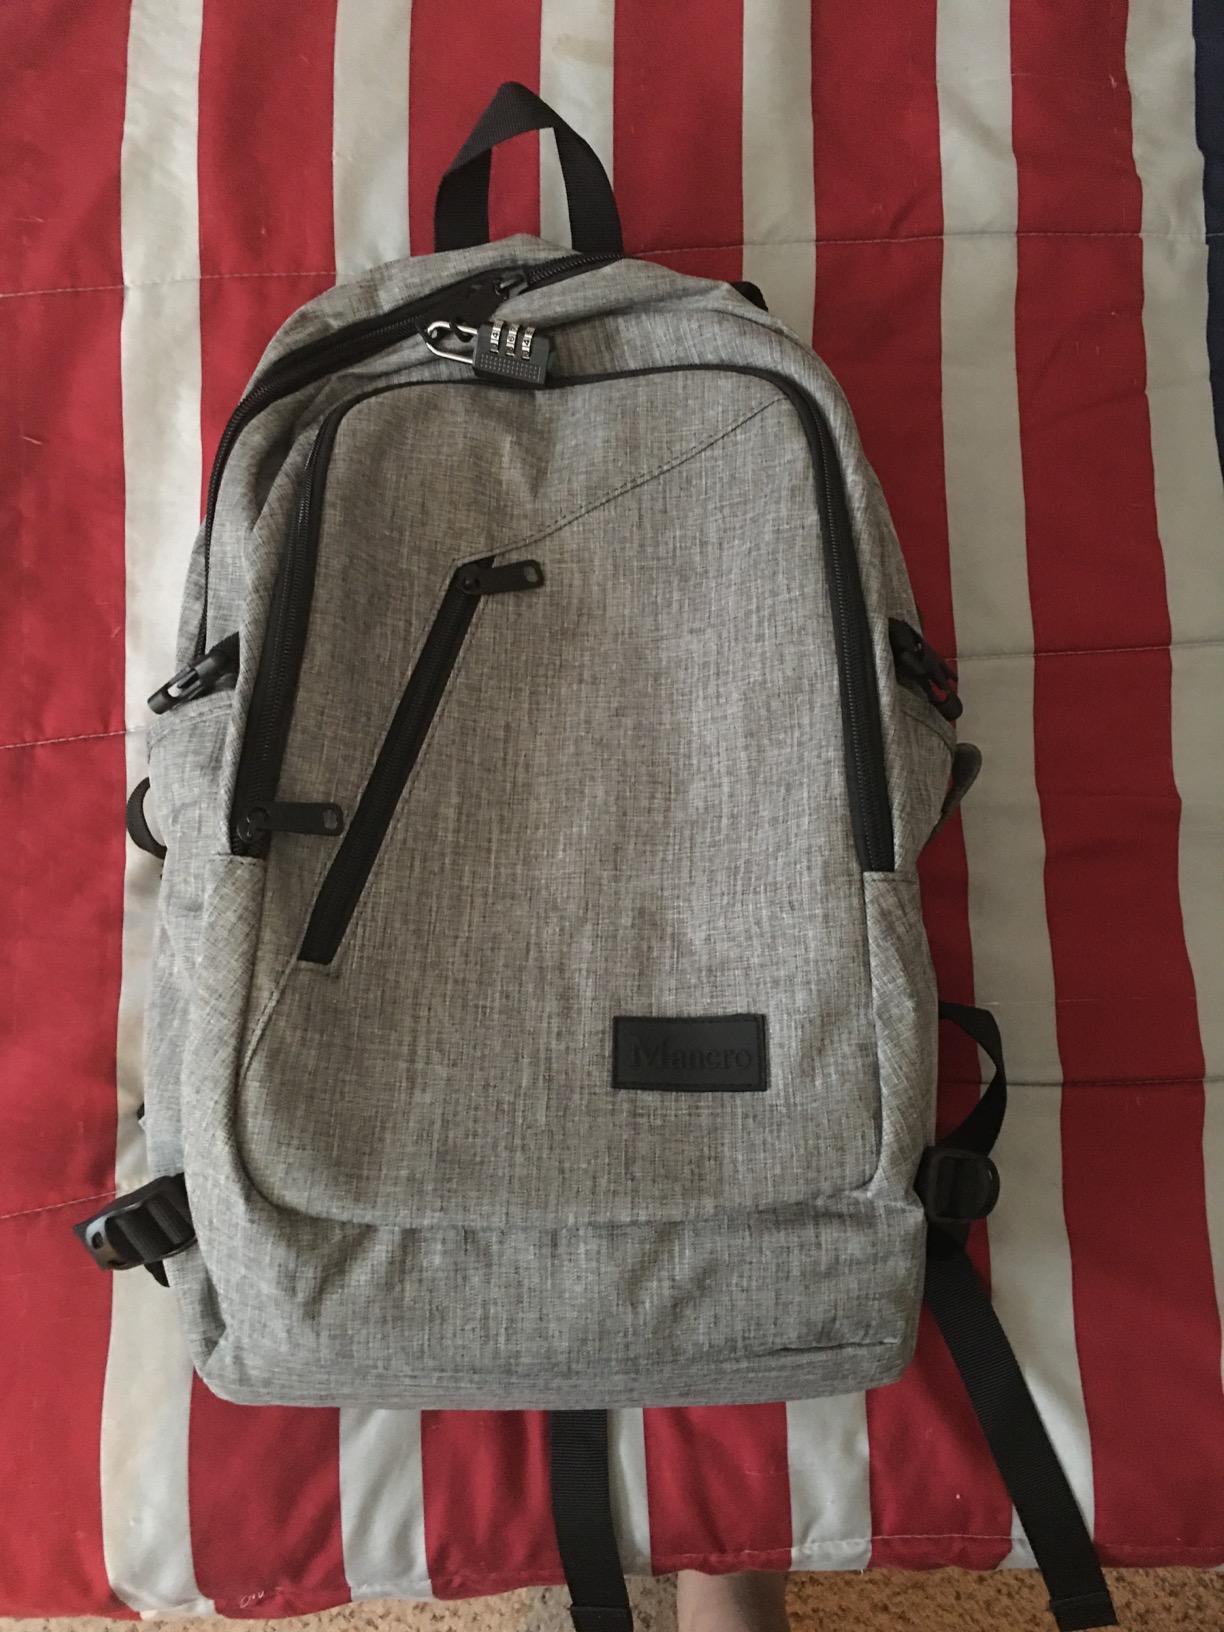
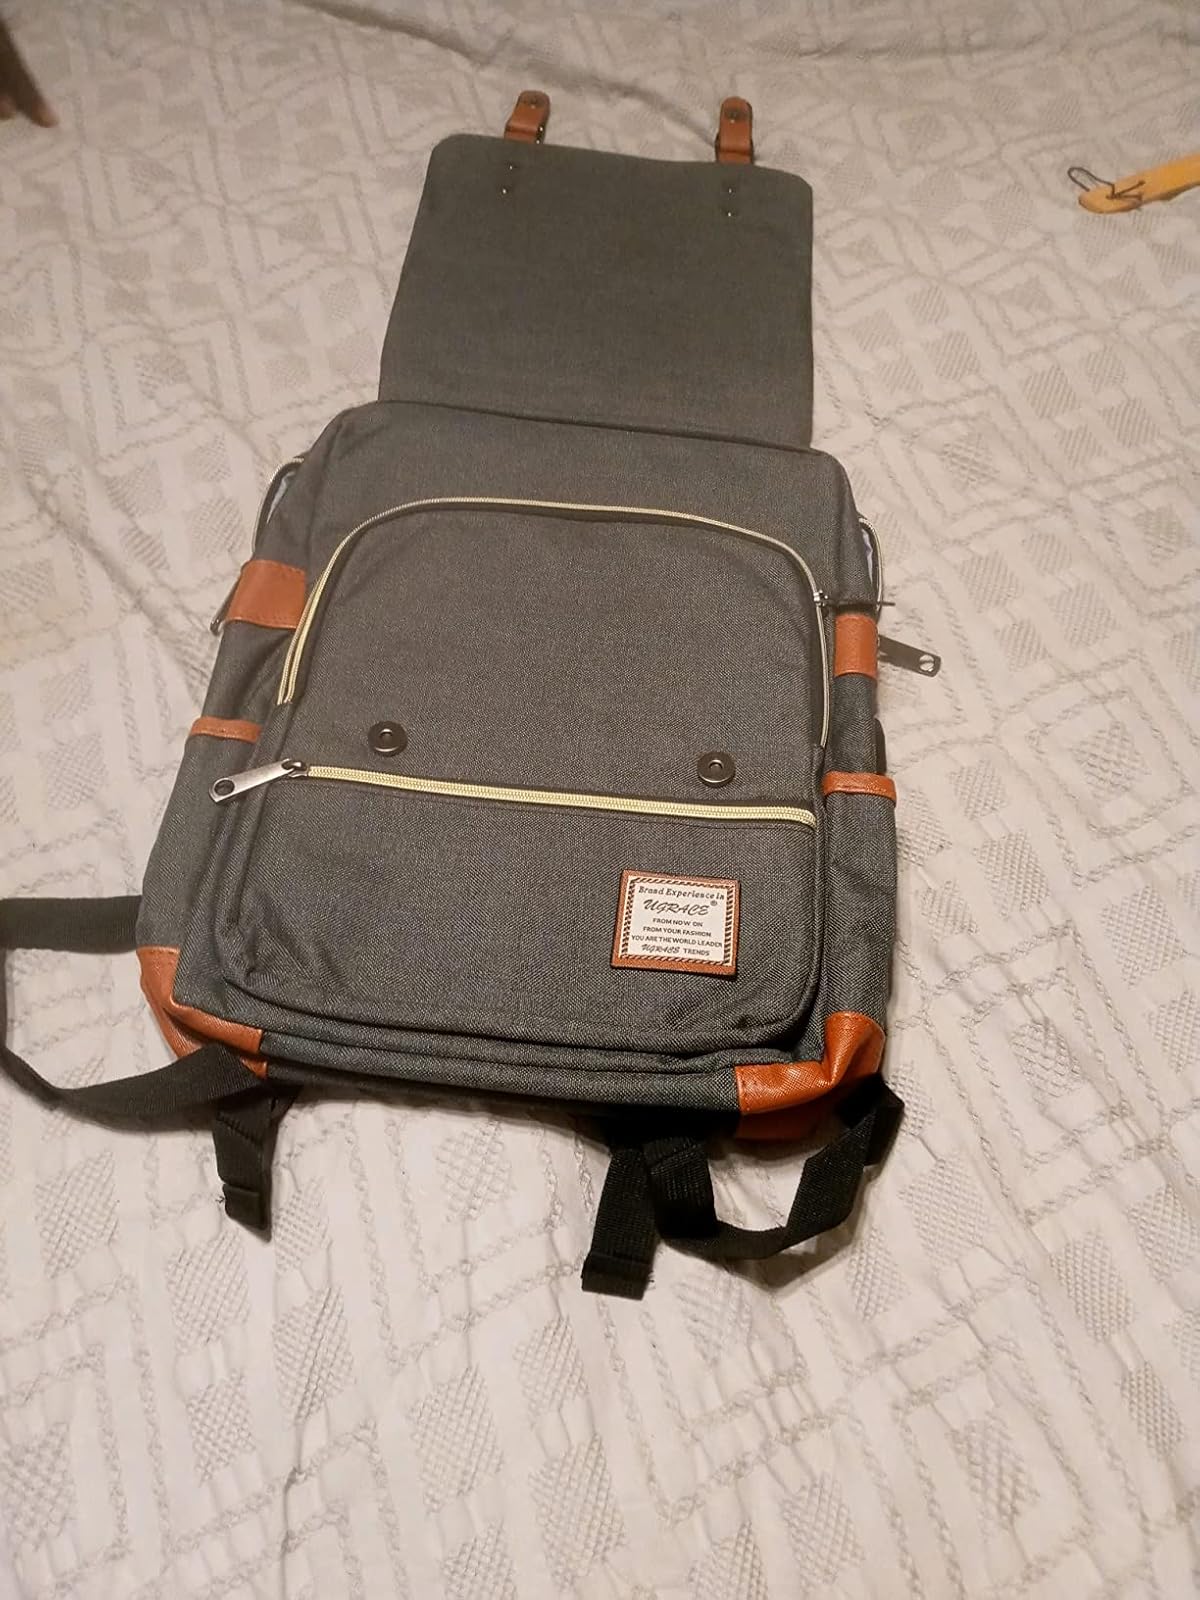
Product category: bag
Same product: no